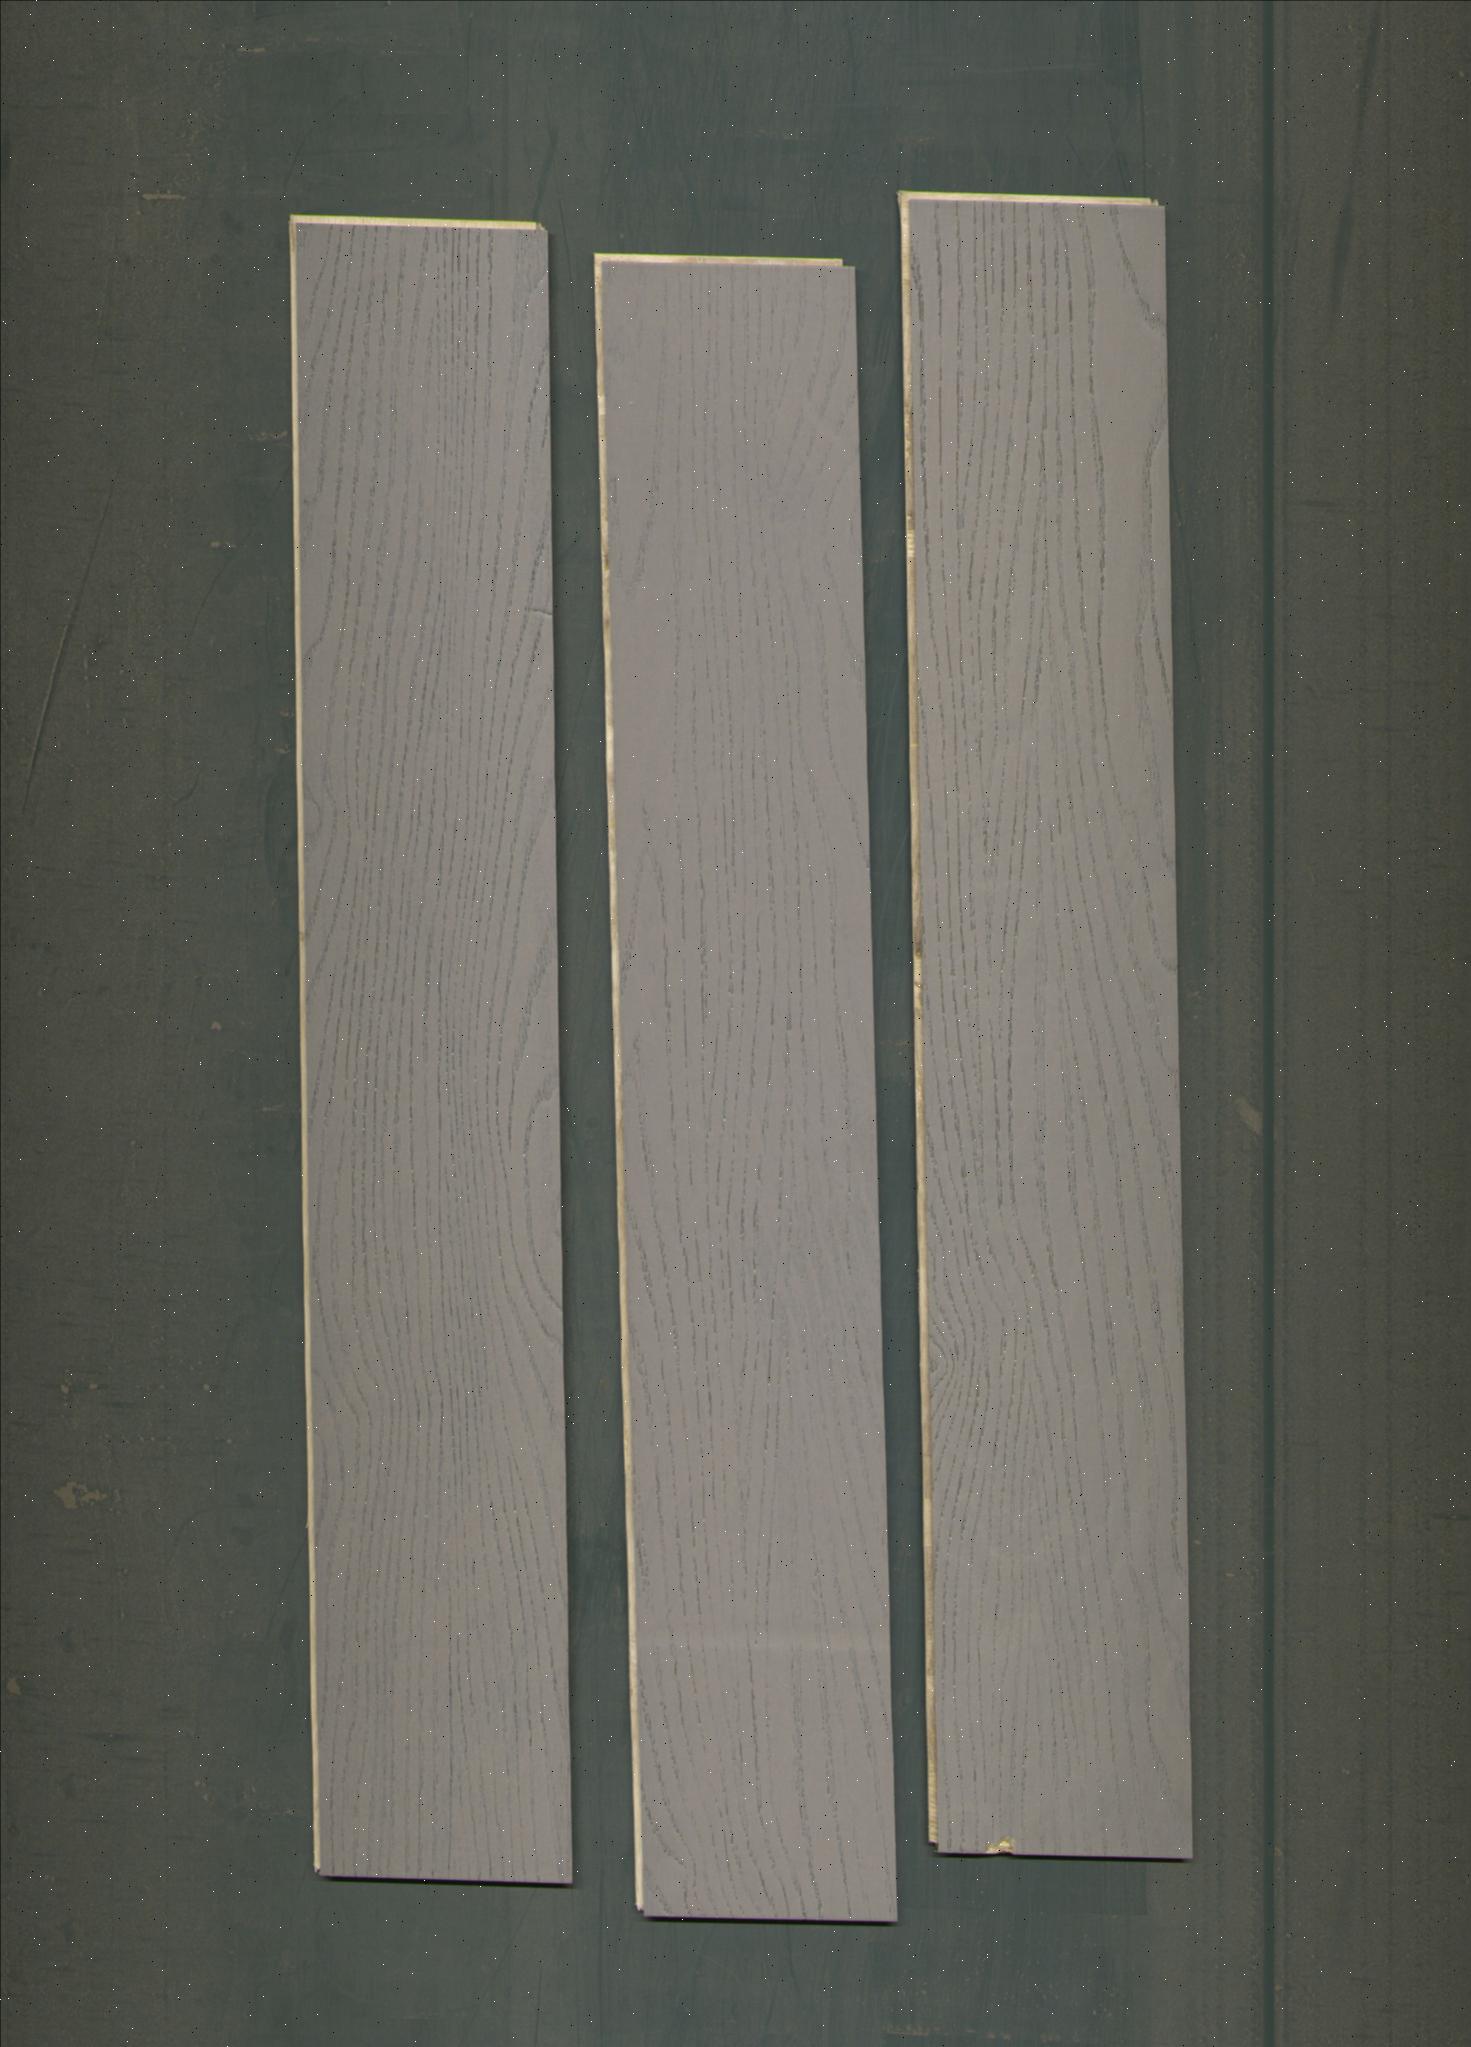
Label: mixers